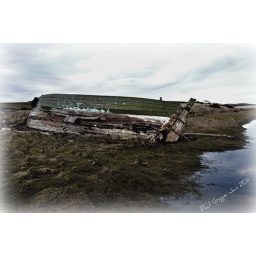
I found this old boat on a small inlet near the River North Esk. please view with a black background.